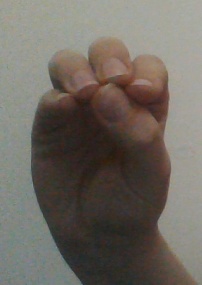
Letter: ha